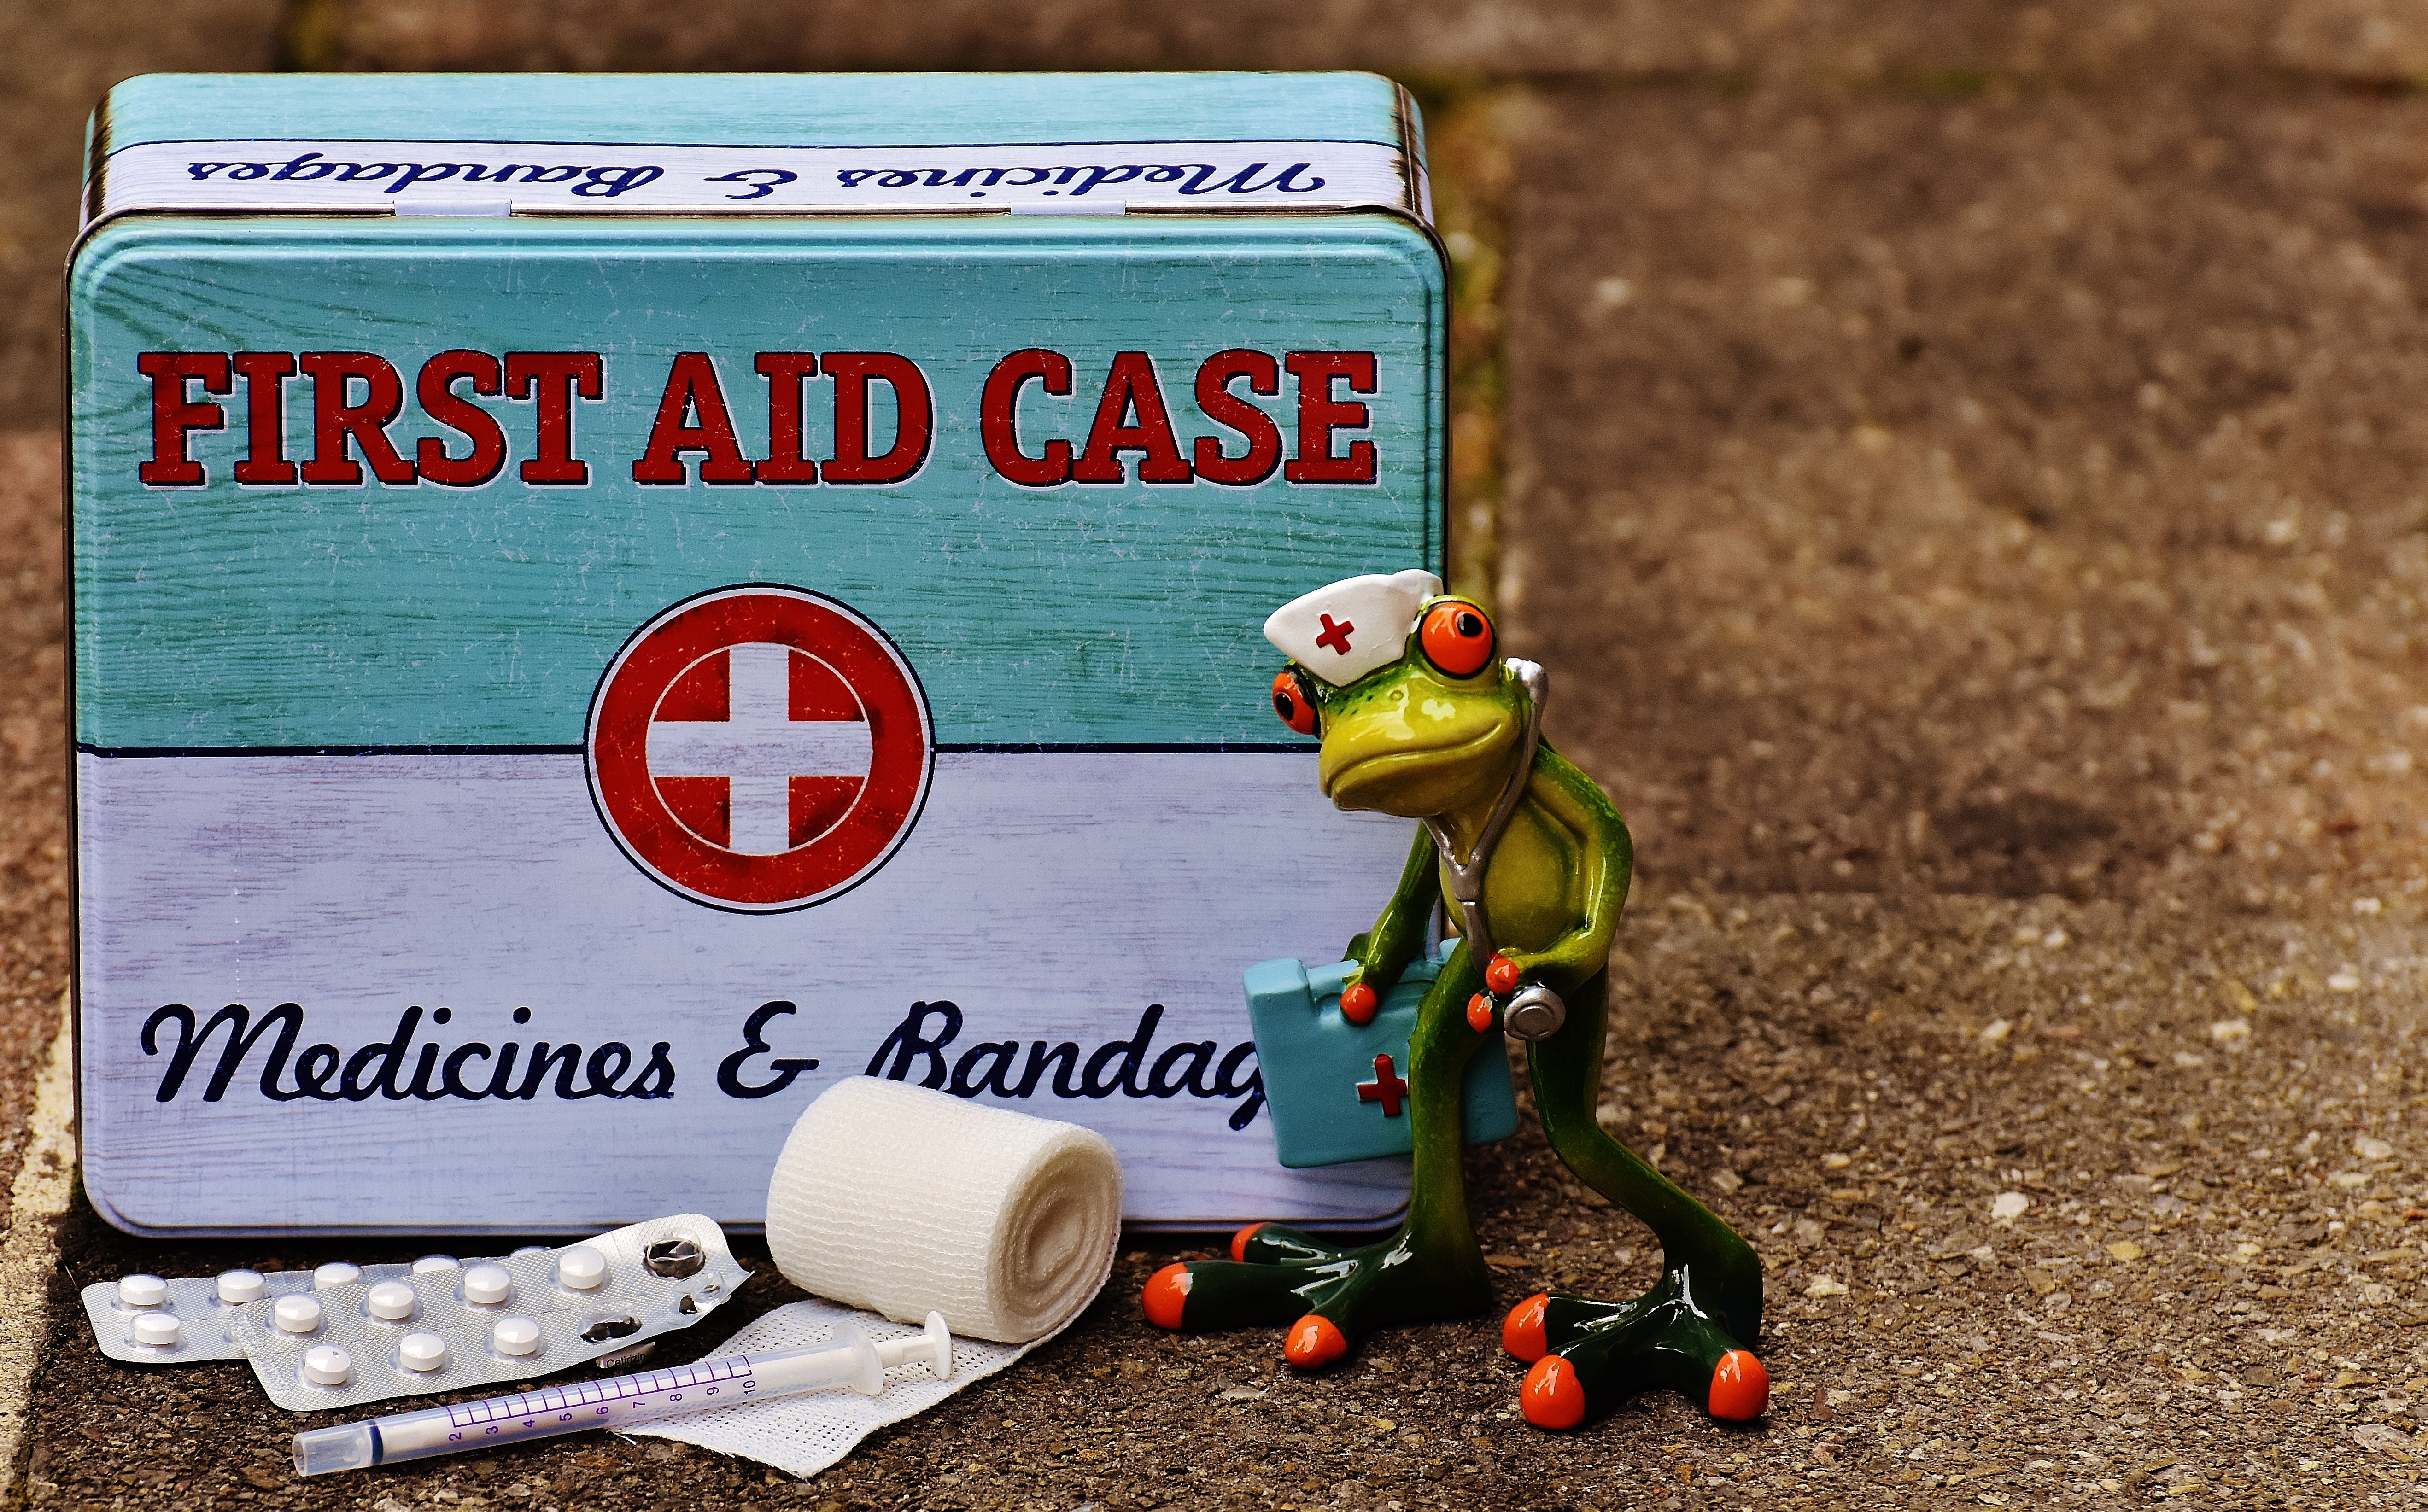
grass, play, cute, color, metal, box, frog, toy, sheet, figure, funny, games, nurse, emergency, medic, tin can, first aid, competition event, metal cans, medicine chest